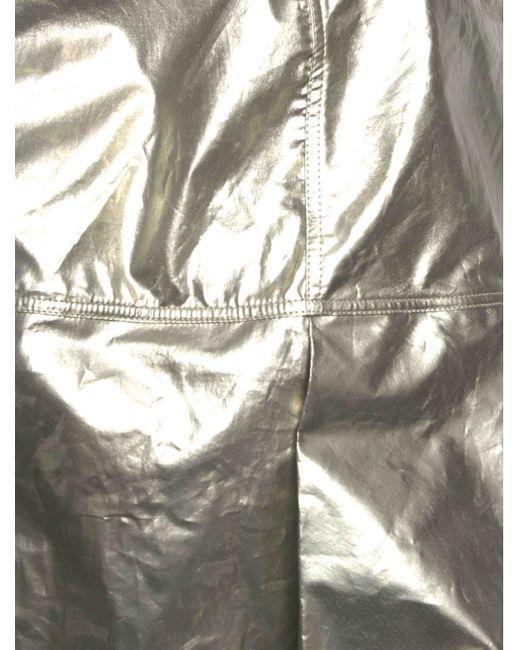
Metallischer Dekorationsstoff Kostümstoff Silberfarbe